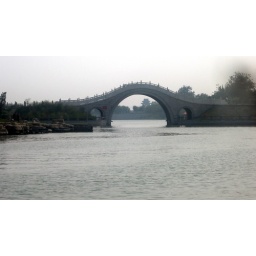
Chinese bridge with tower in the distance